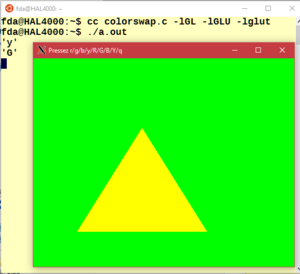
OpenGL sous W10
Windows 10 est un système d'exploitation de la famille Windows NT développé par la société américaine Microsoft. Officiellement présenté le 30 septembre 2014, il est disponible publiquement depuis le 29 juillet 2015. Bien que le système s'appelle Windows 10, il s'agit de la version NT 6.4 pour les versions jusqu’à la « Technical Preview », la première version de Windows 6 était Windows Vista, Windows 10 reste une ultime version de Windows 6 ; néanmoins depuis la version finale il porte bel et bien le numéro interne 10 en lieu et place de 6.4. Il est le successeur de Windows 8.1.